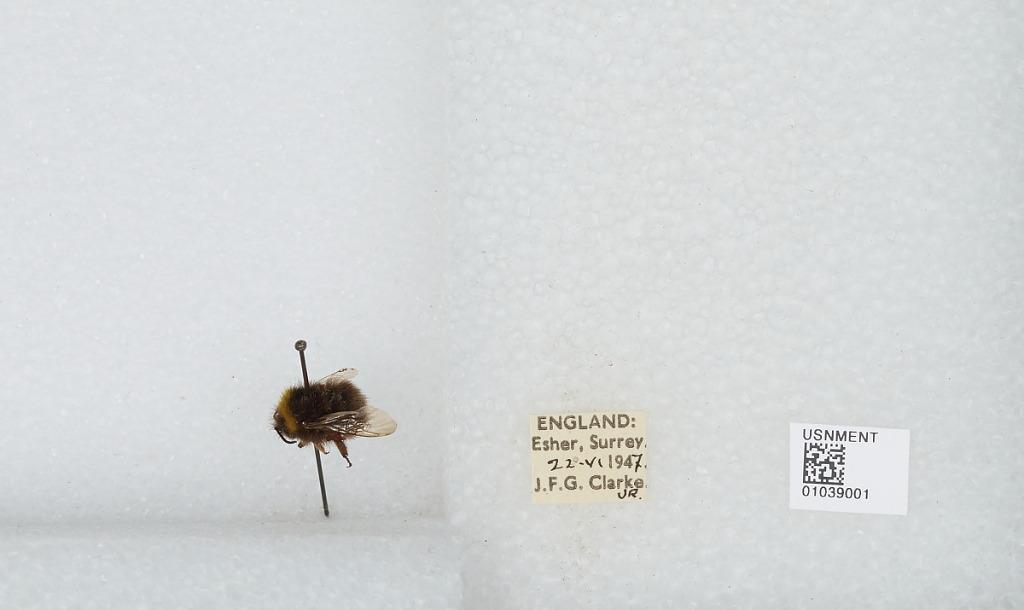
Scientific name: Bombus (Pyrobombus) pratorum (Linnaeus)
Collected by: J. Clarke
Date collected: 1947-6-22
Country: United Kingdom
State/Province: England
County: Surrey
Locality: Esher
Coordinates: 51.3691, -0.365